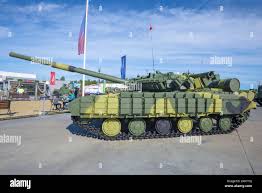
Label: Tank